Finding Cleveland

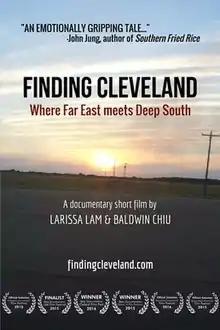
Promotional poster

Finding Cleveland is a 2015 American documentary film about a Chinese American family's journey to search for their family roots. Instead of leading them to the Far East to a remote village in China, it took them to the deep south into the remote little town of Cleveland in the Mississippi Delta.